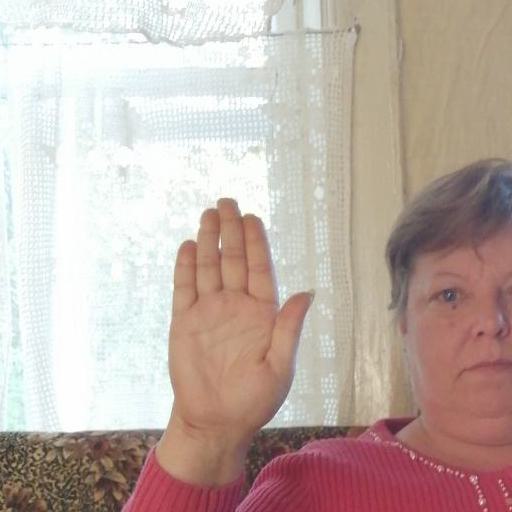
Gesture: stop